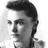
Emotion: neutral